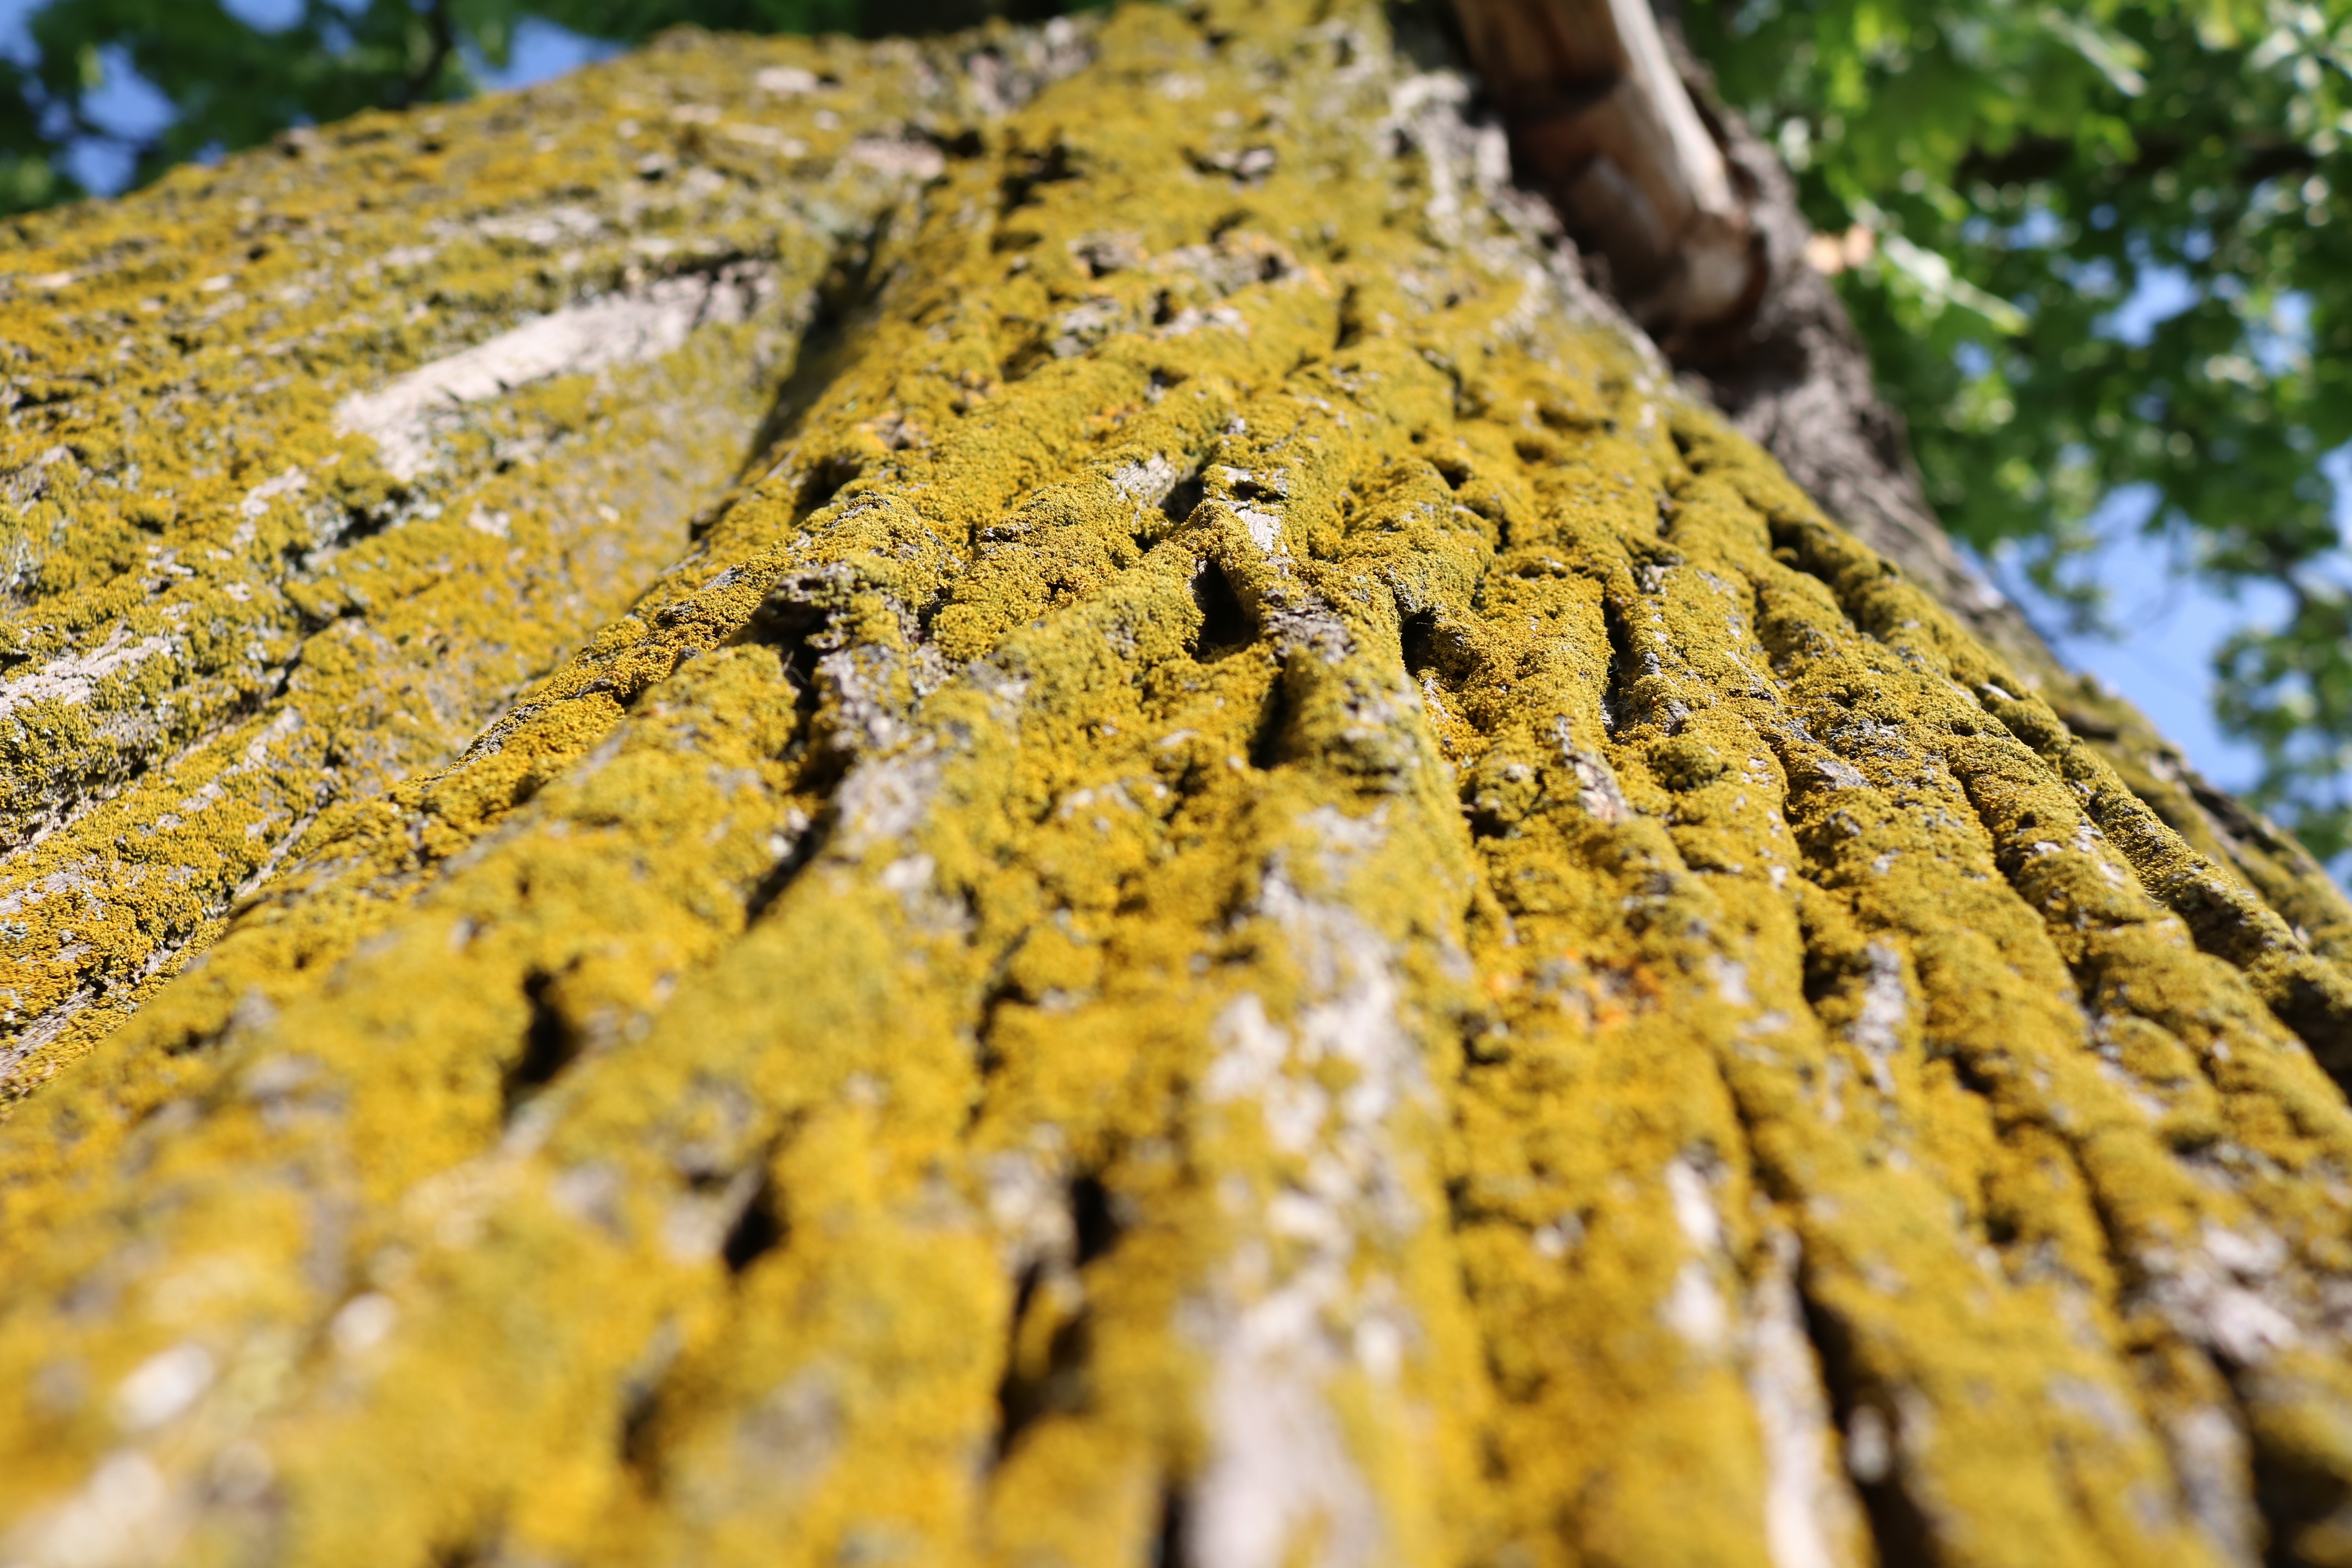
tree, nature, plant, sunlight, leaf, flower, trunk, moss, pattern, produce, crop, insect, autumn, soil, yellow, agriculture, closeup, flora, close up, macro photography, the bark, the bark of the tree, the structure of the, land plant